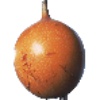
Label: Granadilla 1